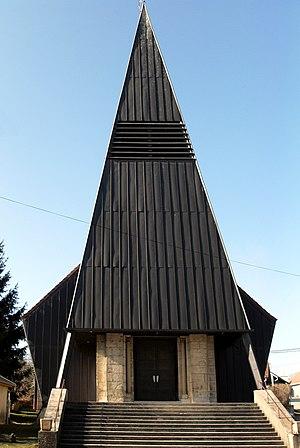
L'église Saint-Nicolas à Croix
Croix est une commune française située dans le département du Territoire de Belfort, en région Bourgogne-Franche-Comté. Ses habitants sont appelés les Croyens.